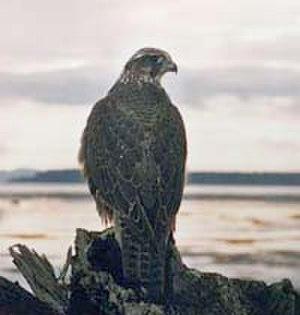
La fauconnerie est l'art de capturer un gibier dans son milieu naturel à l'aide d'un oiseau de proie affaité. Cet art très ancien est pratiqué dans plus de quatre vingt pays et a été inscrit au patrimoine culturel immatériel de l'humanité de l'UNESCO le 16 novembre 2010, puis avec de nouveaux pays en 2012 et 2016.